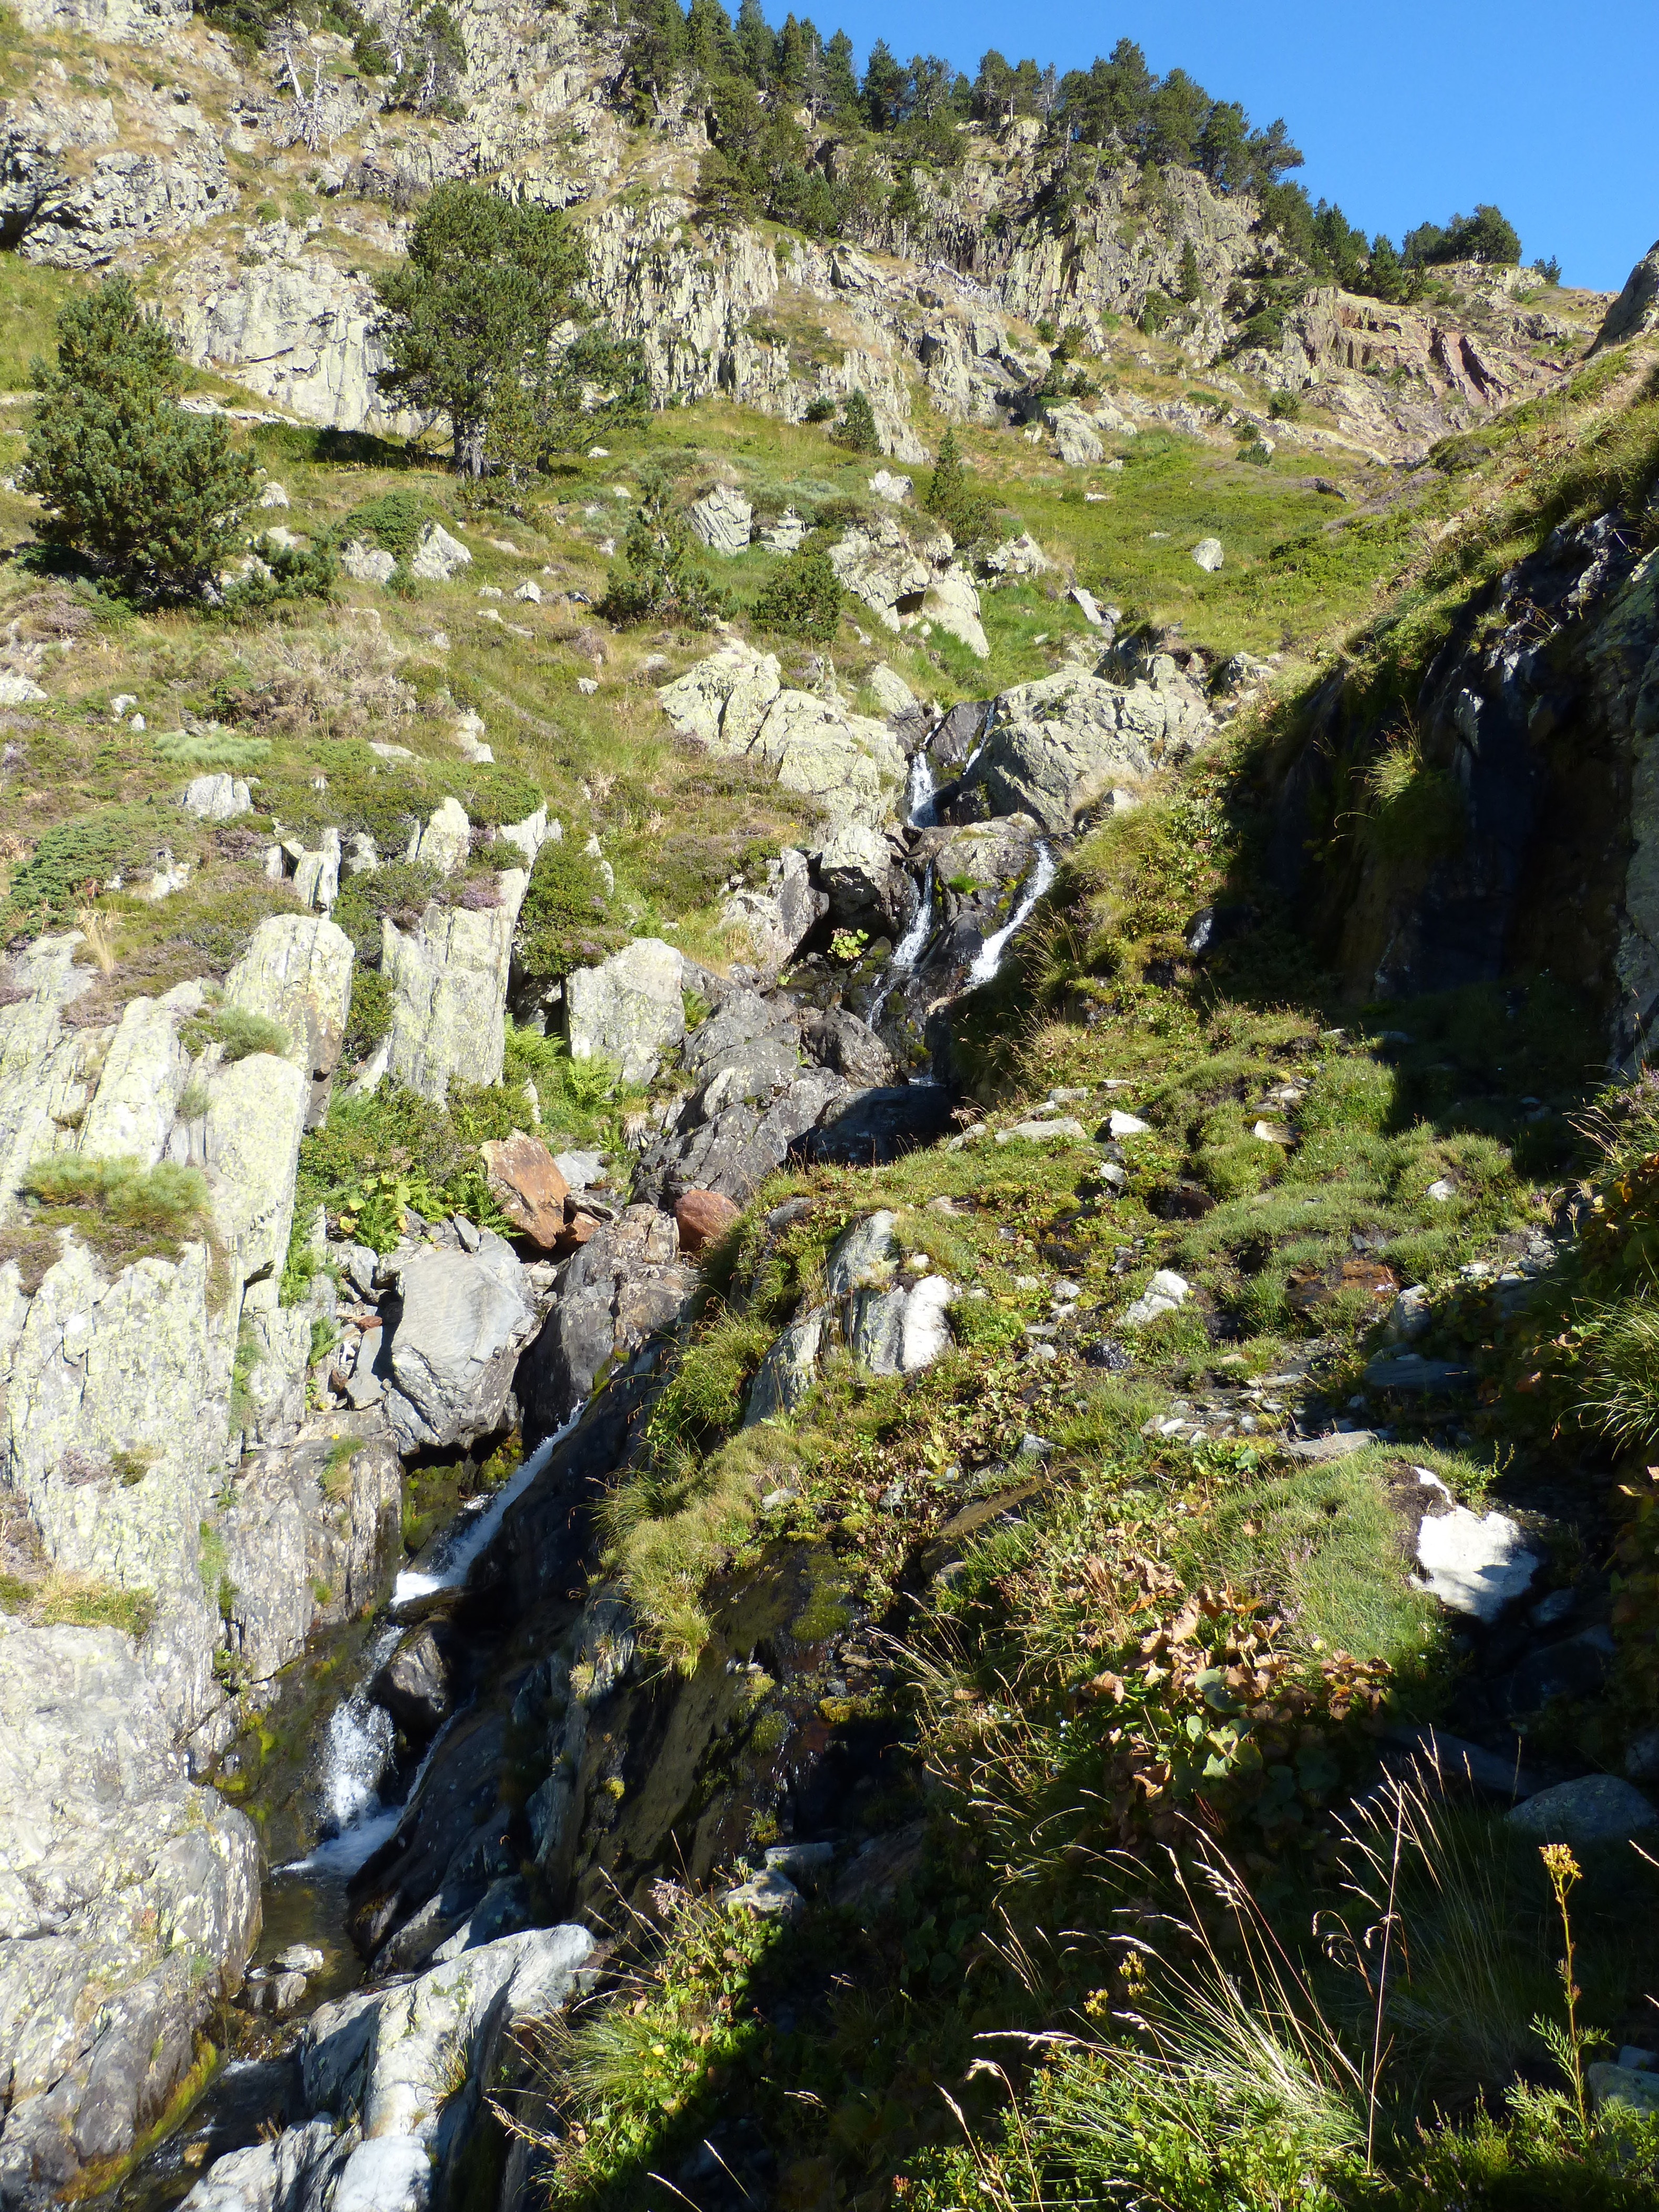
tree, rock, waterfall, wilderness, walking, mountain, trail, flower, adventure, valley, mountain range, stream, terrain, ridge, alps, ravine, mountain pass, pallars sobir, pyrenee catalunya, port of tavascan, catararta, mountainous landforms